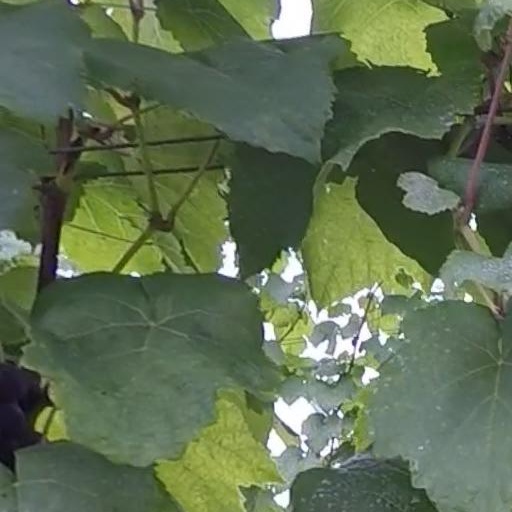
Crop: grape